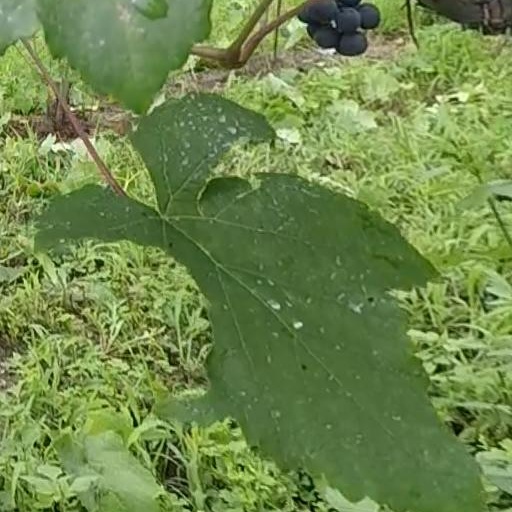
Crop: grape